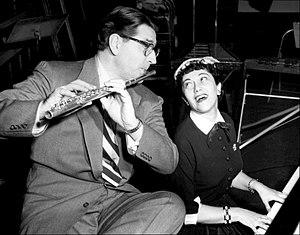
Meredith Willson est un compositeur, chef d'orchestre, flûtiste, pianiste, librettiste, lyriciste et écrivain américain, de son nom complet Robert Meredith Willson, né le 18 mai 1902 à Mason City, mort le 15 juin 1984 à Santa Monica.